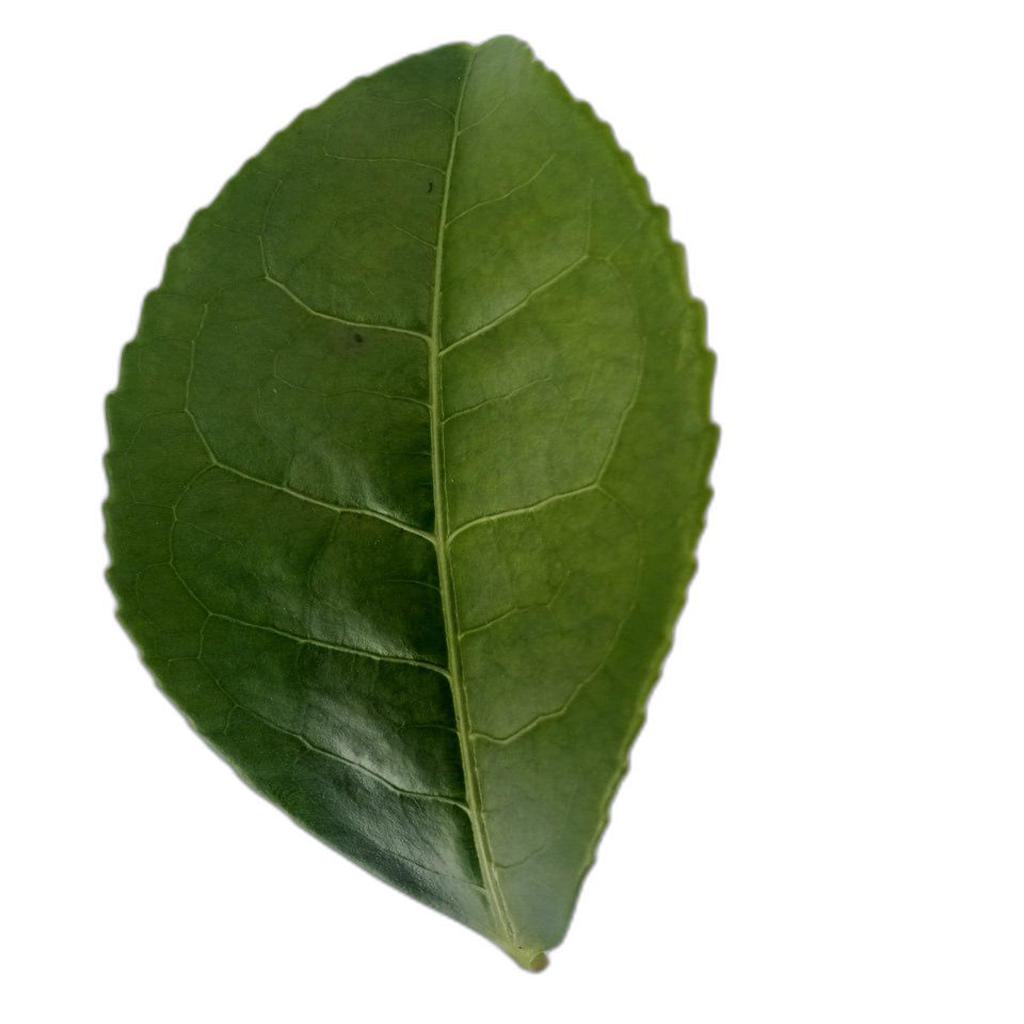
Label: Healthy